Ken Clarke (bishop)

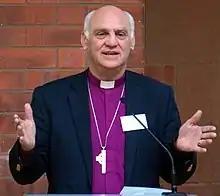
Bishop Clarke in 2014

Kenneth Herbert Clarke (born 23 May 1949) is the former Mission Director of SAMS UK & Ireland. He was Bishop of Kilmore, Elphin and Ardagh from 2001 until 2012.